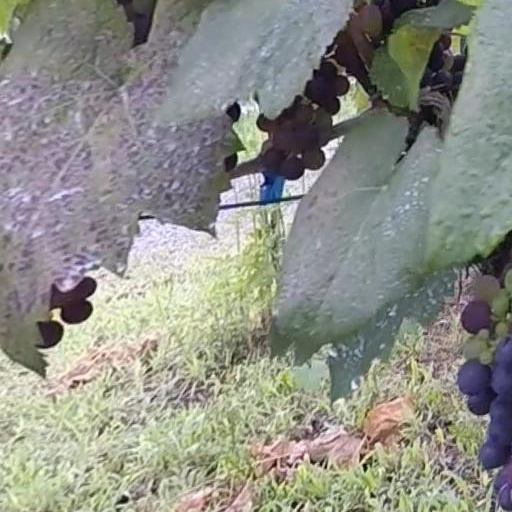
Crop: grape